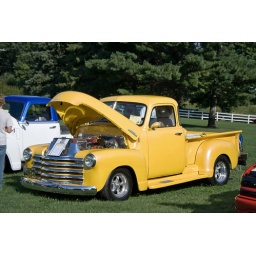
Chevy truck at Gilmore car museum last year about in August